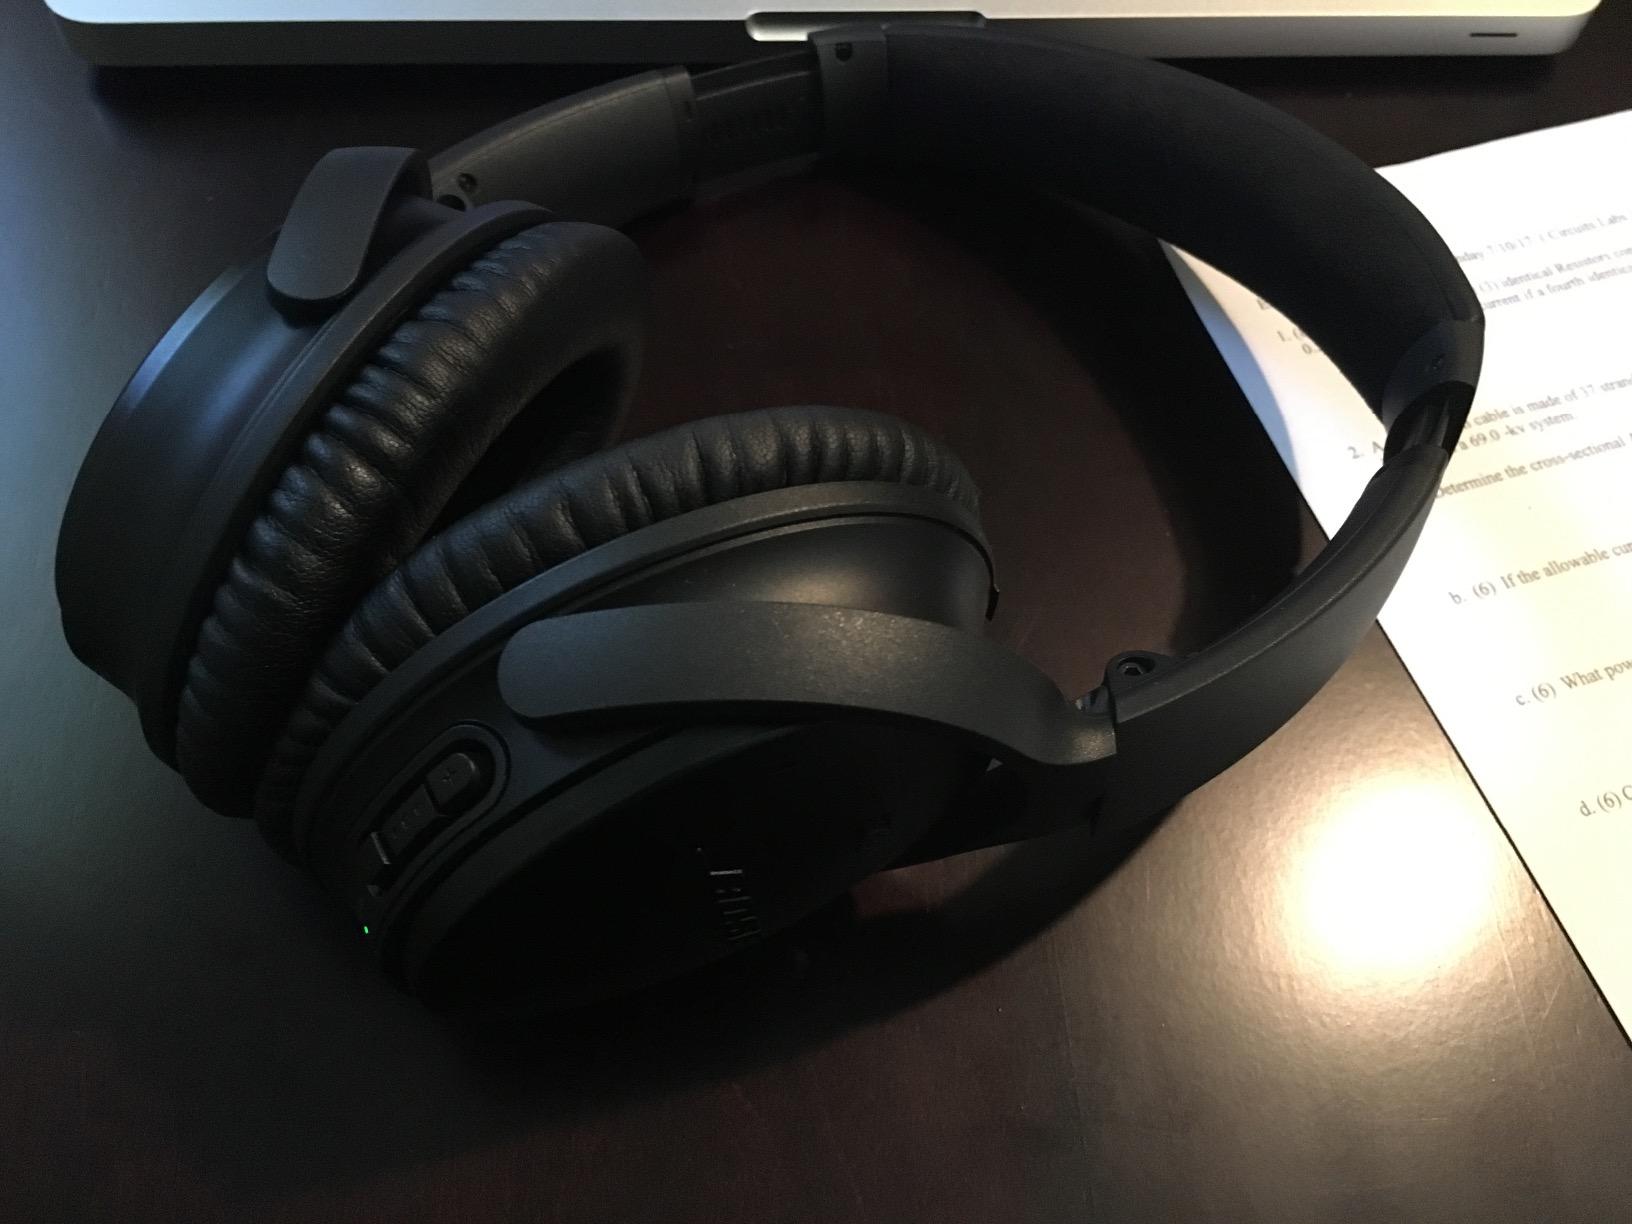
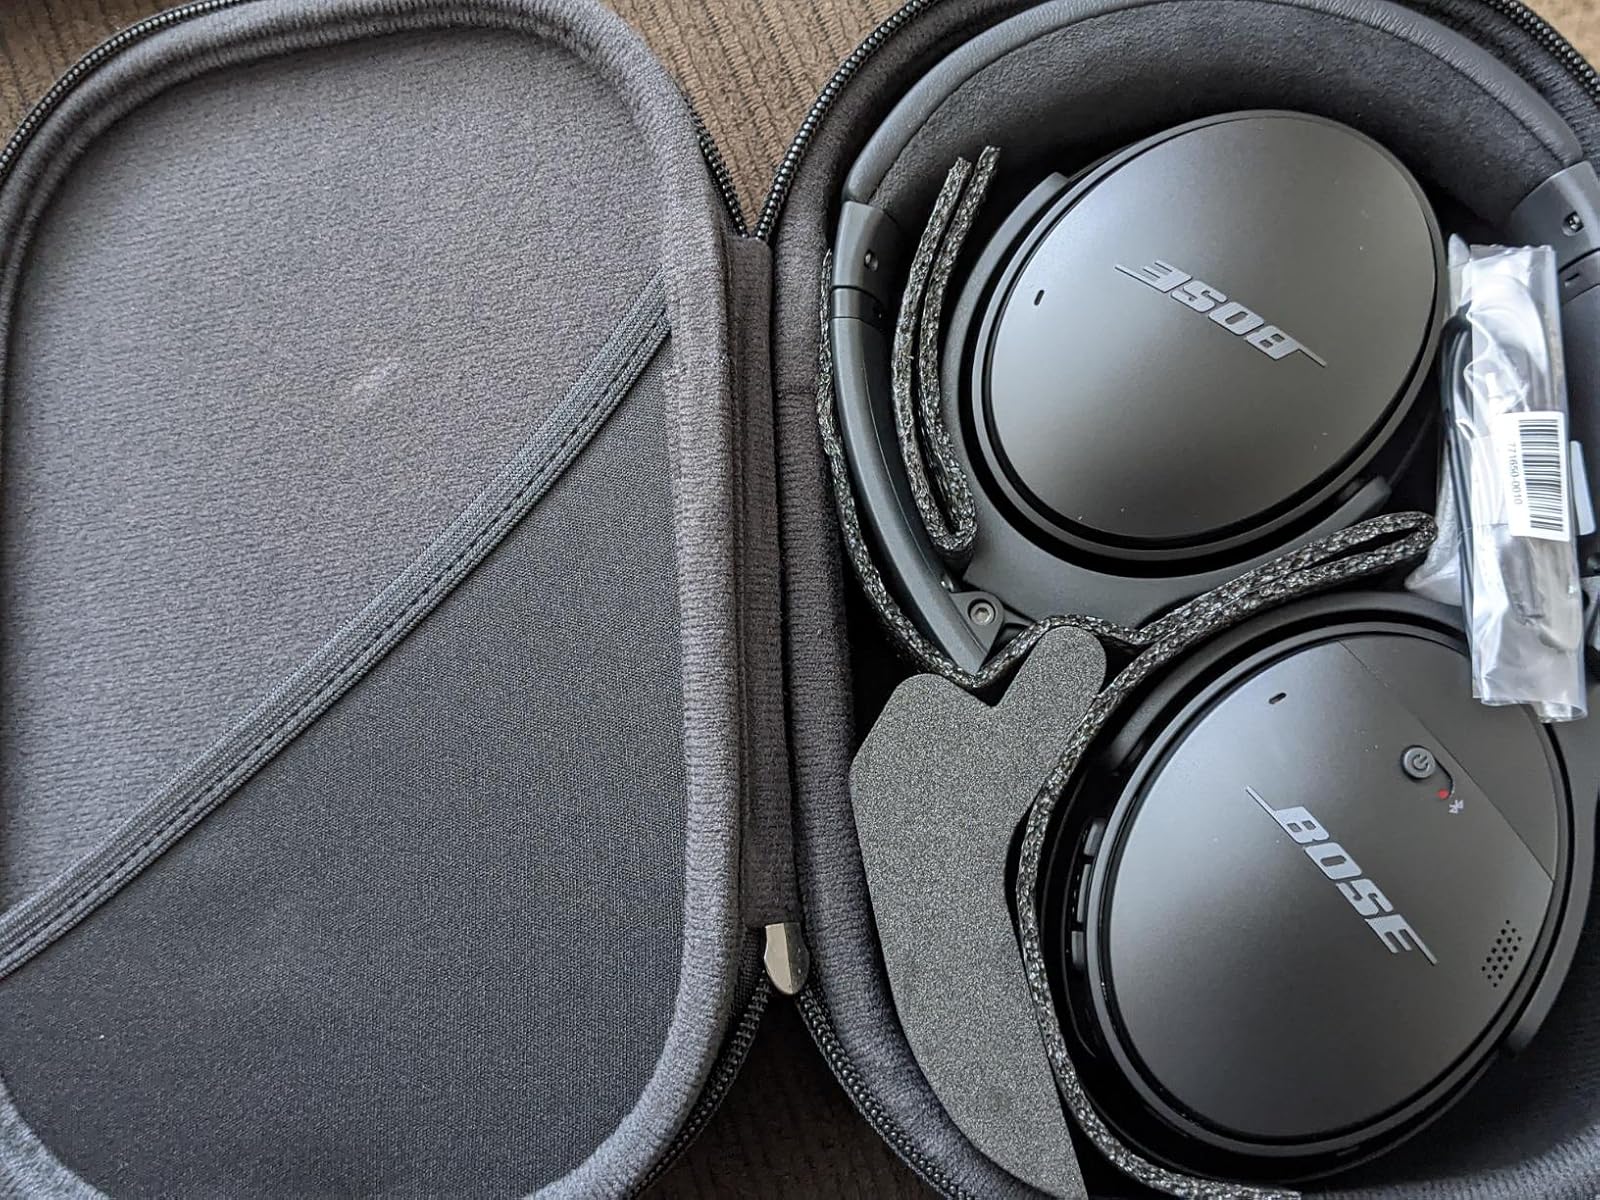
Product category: headphones
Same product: yes